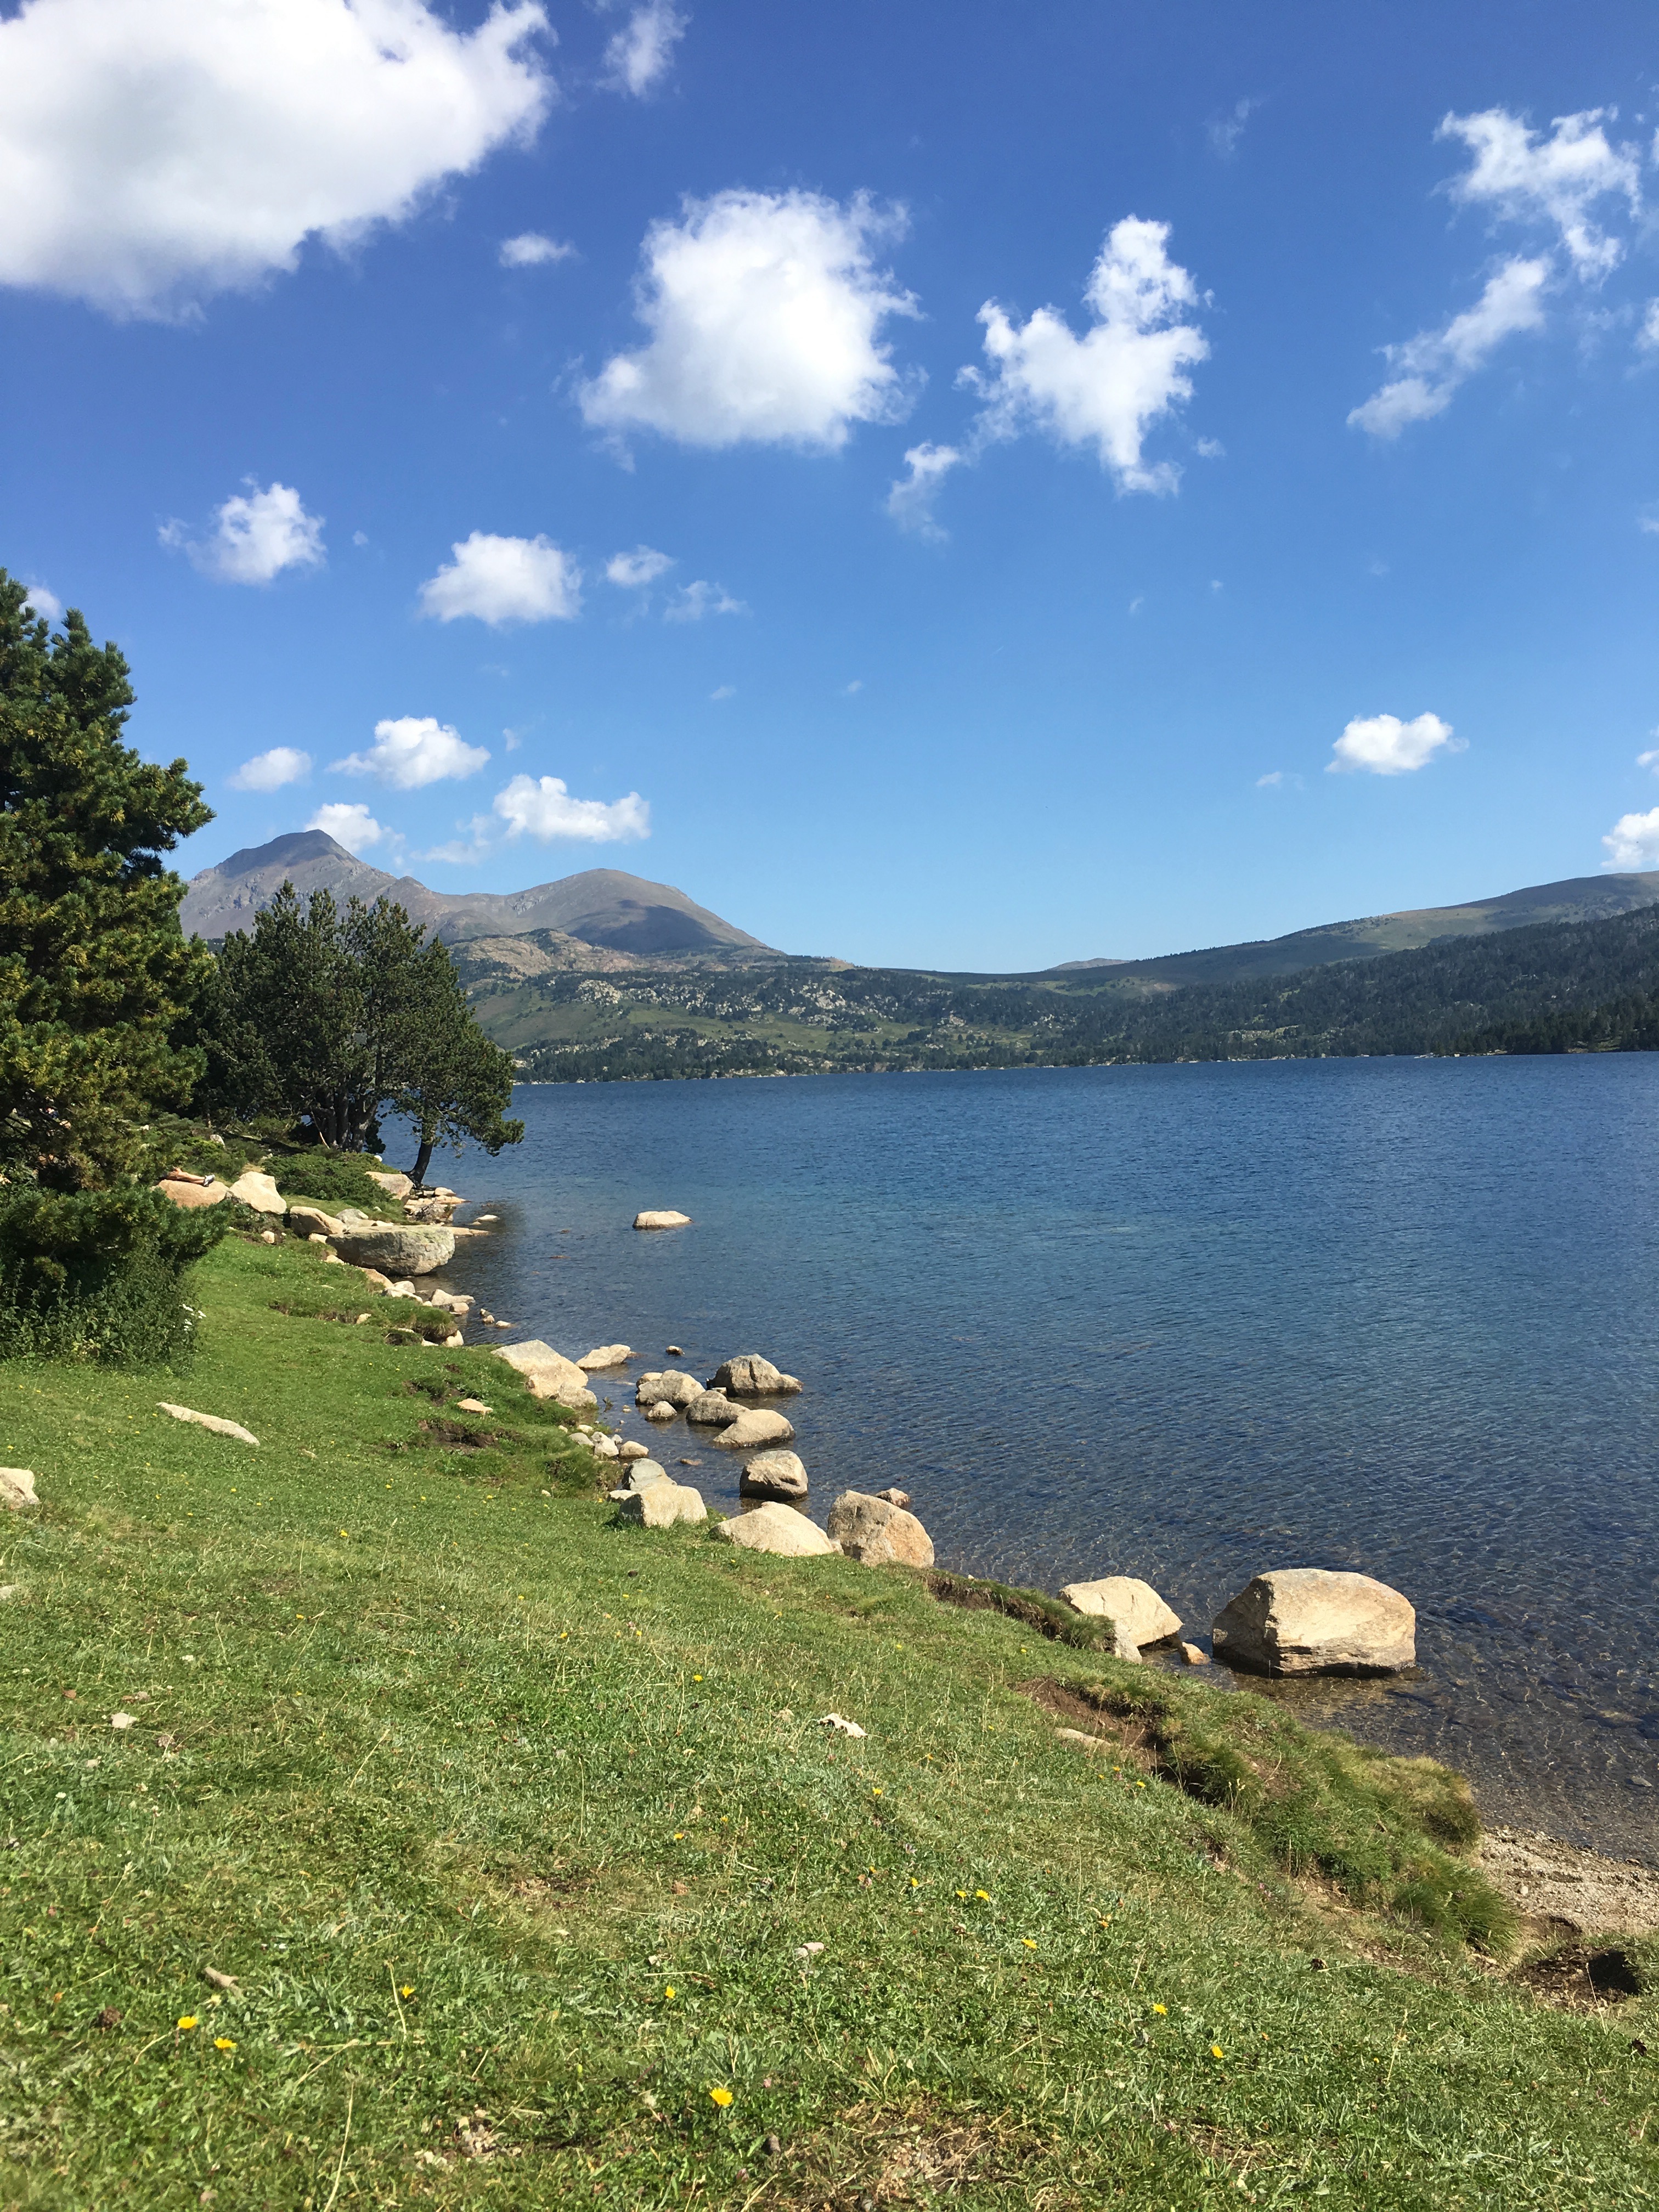
nature, sky, lake, water, cloud, loch, reservoir, bank, highland, tree, grass, coast, mount scenery, mountain, mountain range, lake district, shore, river, fjord, meadow, bay, water resources, landscape, reflection, hill, alps, inlet, pasture, fell, sea, meteorological phenomenon, tarn